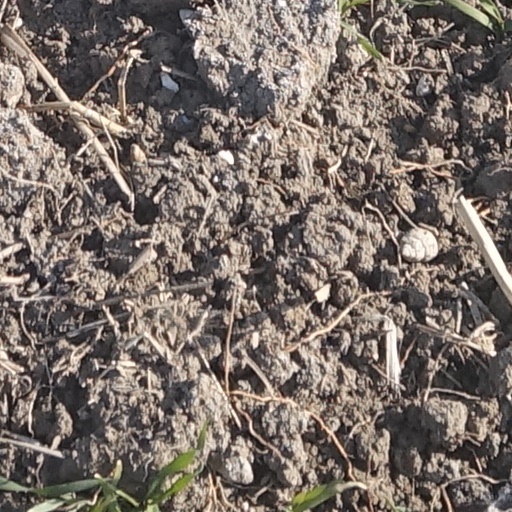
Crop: wheat